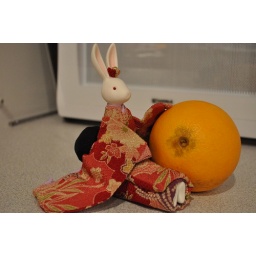
Picked off the orange tree in the yard.